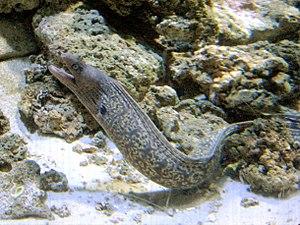
Muraena helena à l'aquarium fr:Cinéaqua
Les murènes ou murénidés forment une famille de poissons anguilliformes. On compte environ 200 espèces réparties dans 16 genres. La plus grande espèce, la murène à longue queue, peut mesurer jusqu'à 4 m de long mais la plupart mesurent environ 1,50 m.